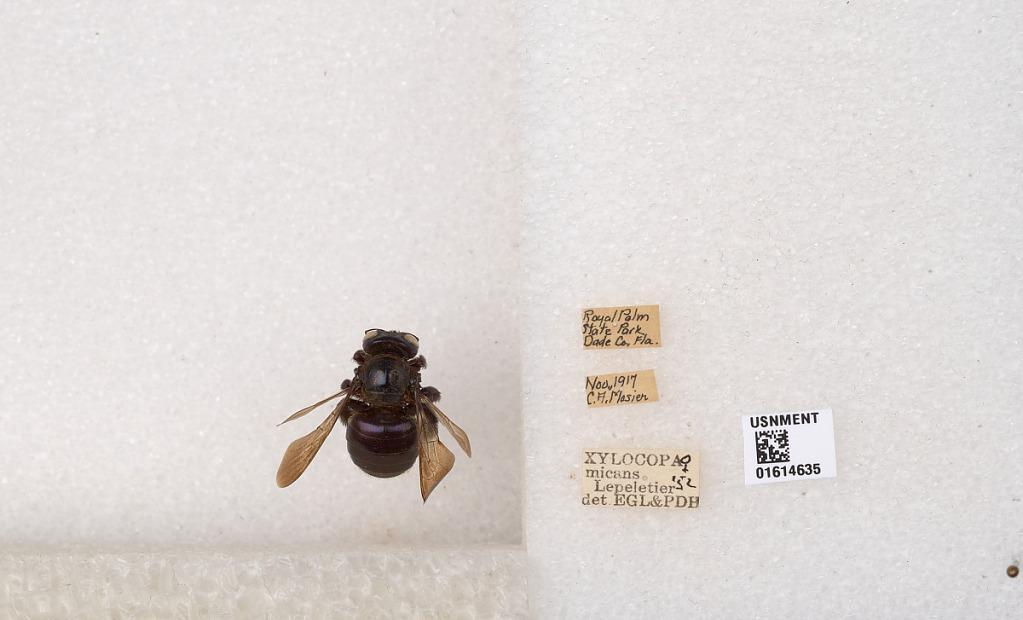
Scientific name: Xylocopa (Schonnherria) micans Lepeletier
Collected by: Menke
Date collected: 1917-11-1
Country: United States
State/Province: Florida
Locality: Royal Palm State Park
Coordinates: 25.3825, -80.6097
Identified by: Hurd, P. D.